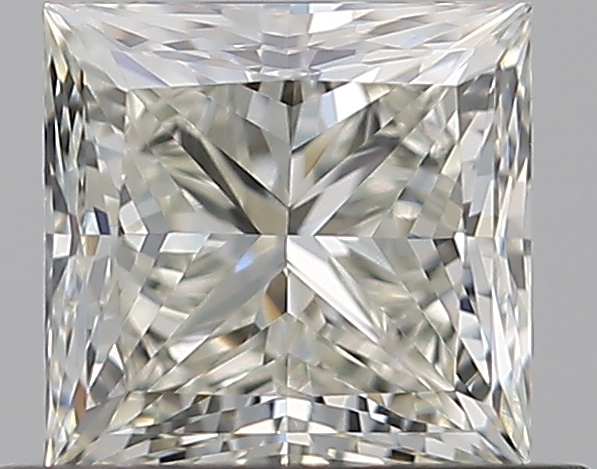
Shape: princess
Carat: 0.7
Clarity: VS1
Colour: K
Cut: VG
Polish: VG
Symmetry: GD
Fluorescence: N
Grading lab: GIA
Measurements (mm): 4.81 x 4.68 x 3.47